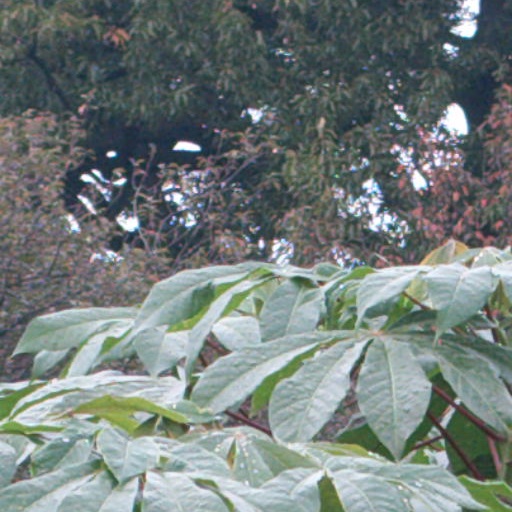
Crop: cassava